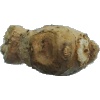
Label: ginger_root